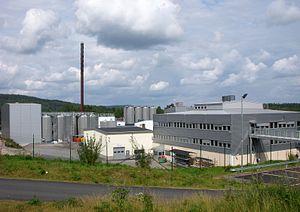
Spendrups est un brasseur suédois fondée en 1897 sous le nom de Brasserie de Grängesberg. Son siège social est situé à Vårby dans la commune de Huddinge au sud de Stockholm. Spendrups possède quatre sites de production de bière : Vårby, Grängesberg, Hällefors et Visby. Il est le deuxième plus gros vendeur de bière en Suède après Carlsberg Suède selon les chiffres publiés par le Systembolaget.